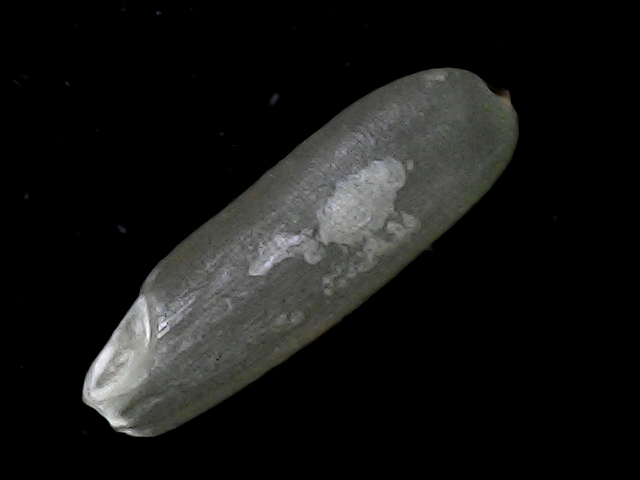
Rice variety: BD56